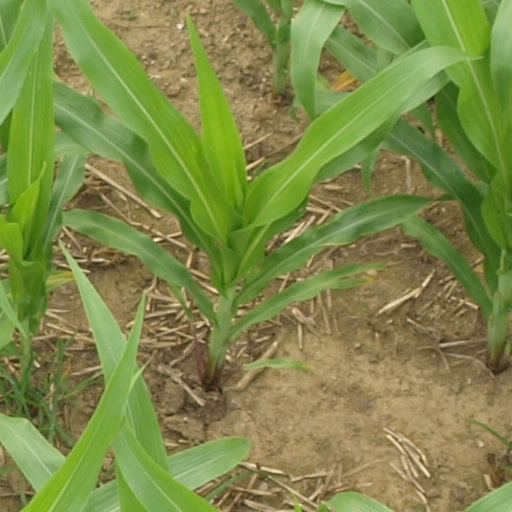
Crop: maize; corn